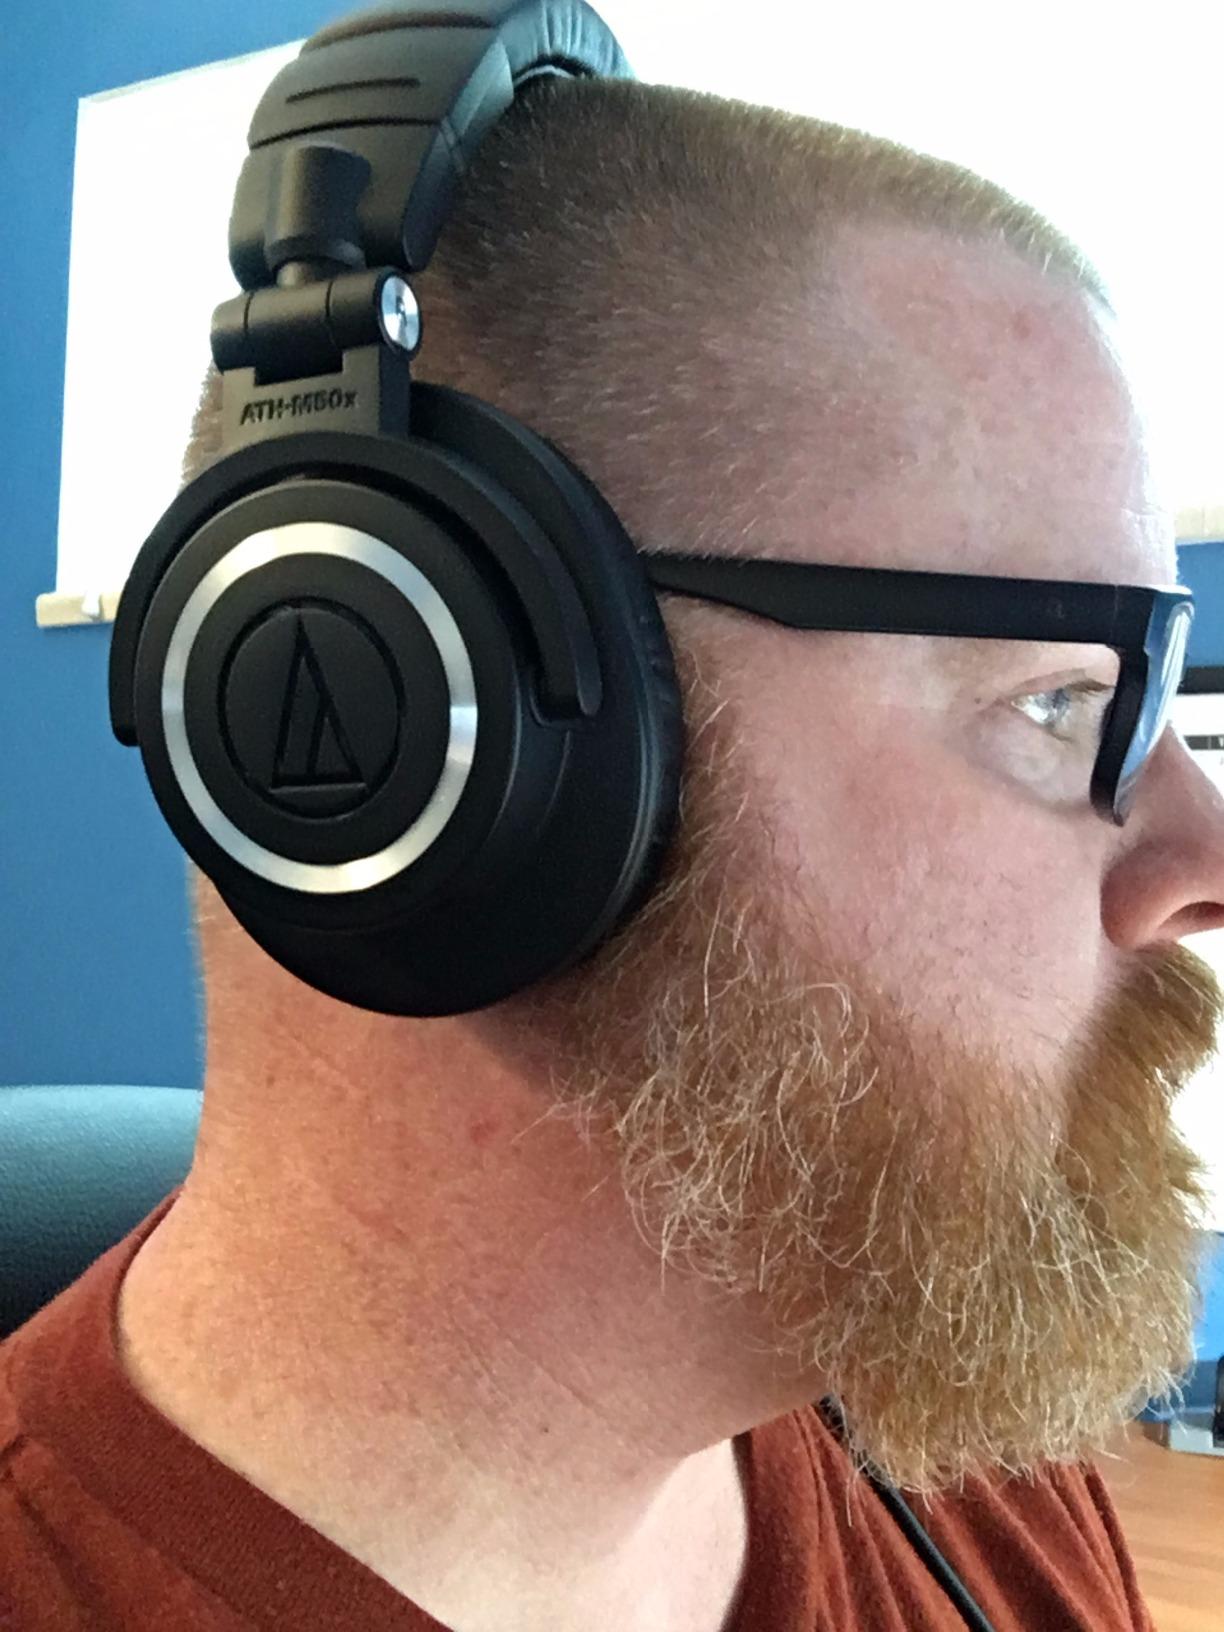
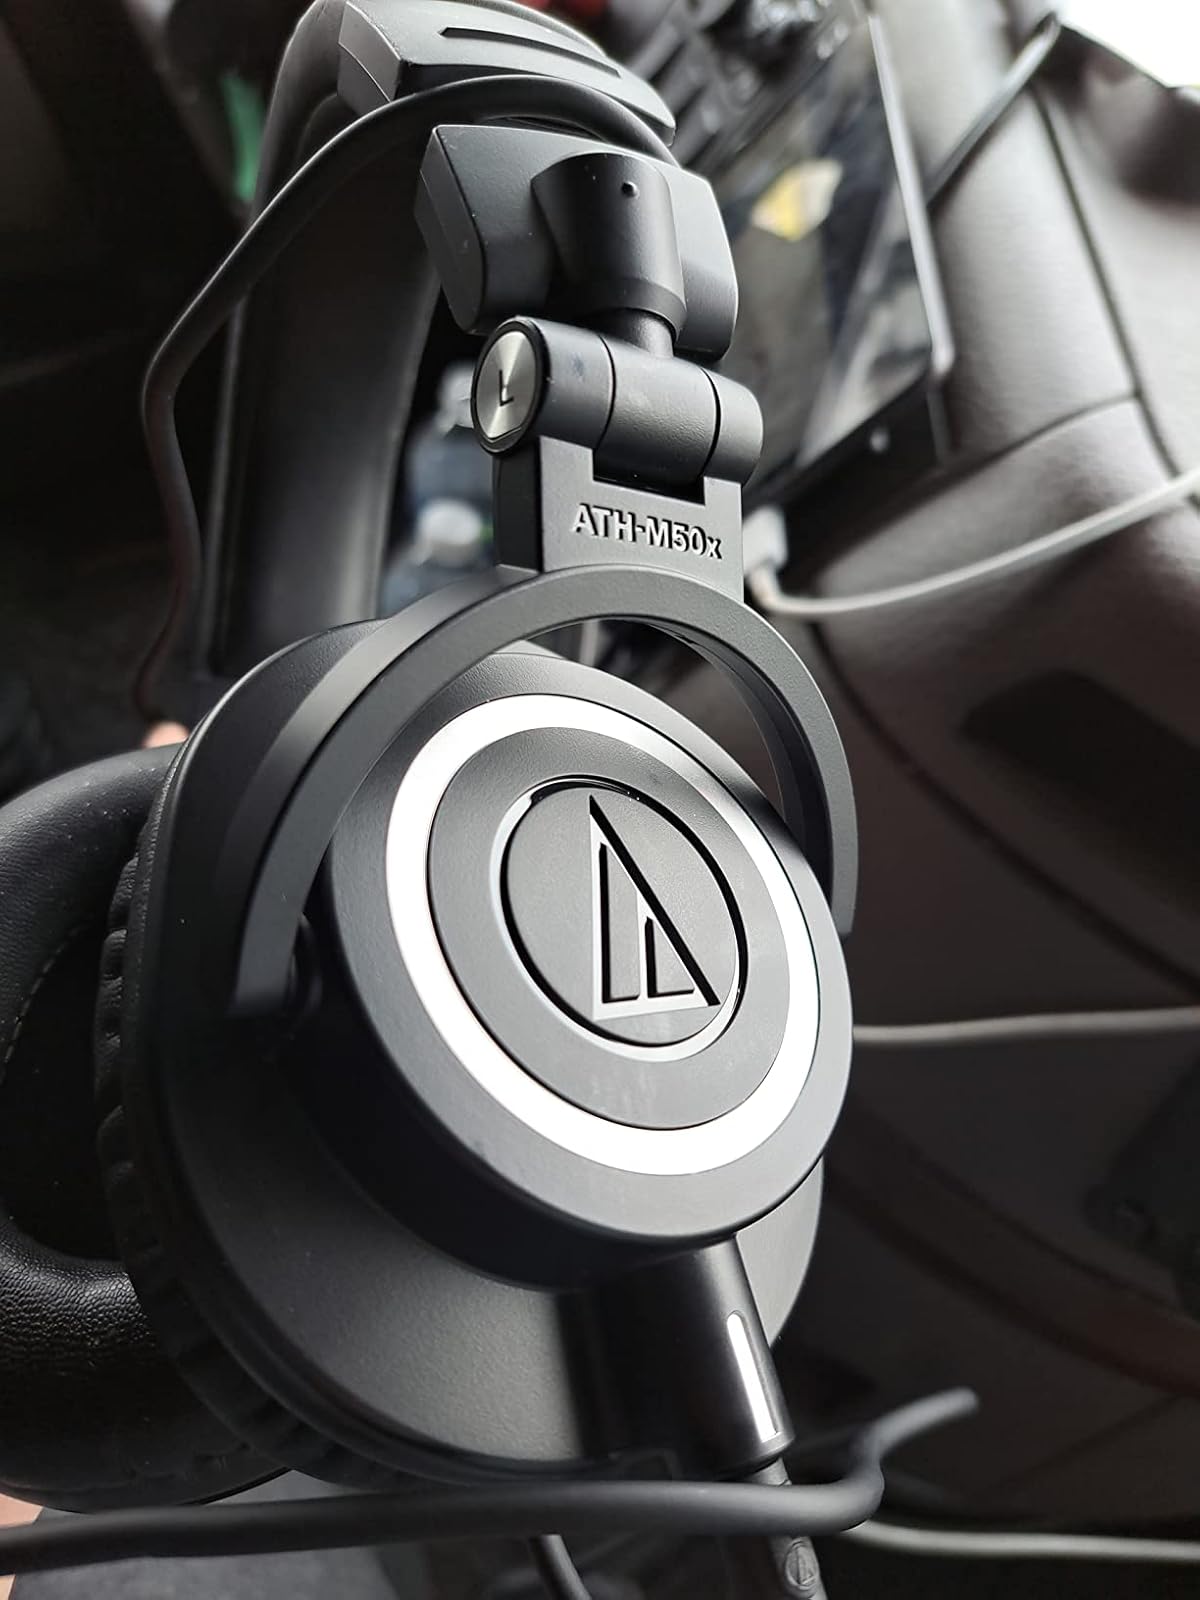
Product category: headphones
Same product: yes